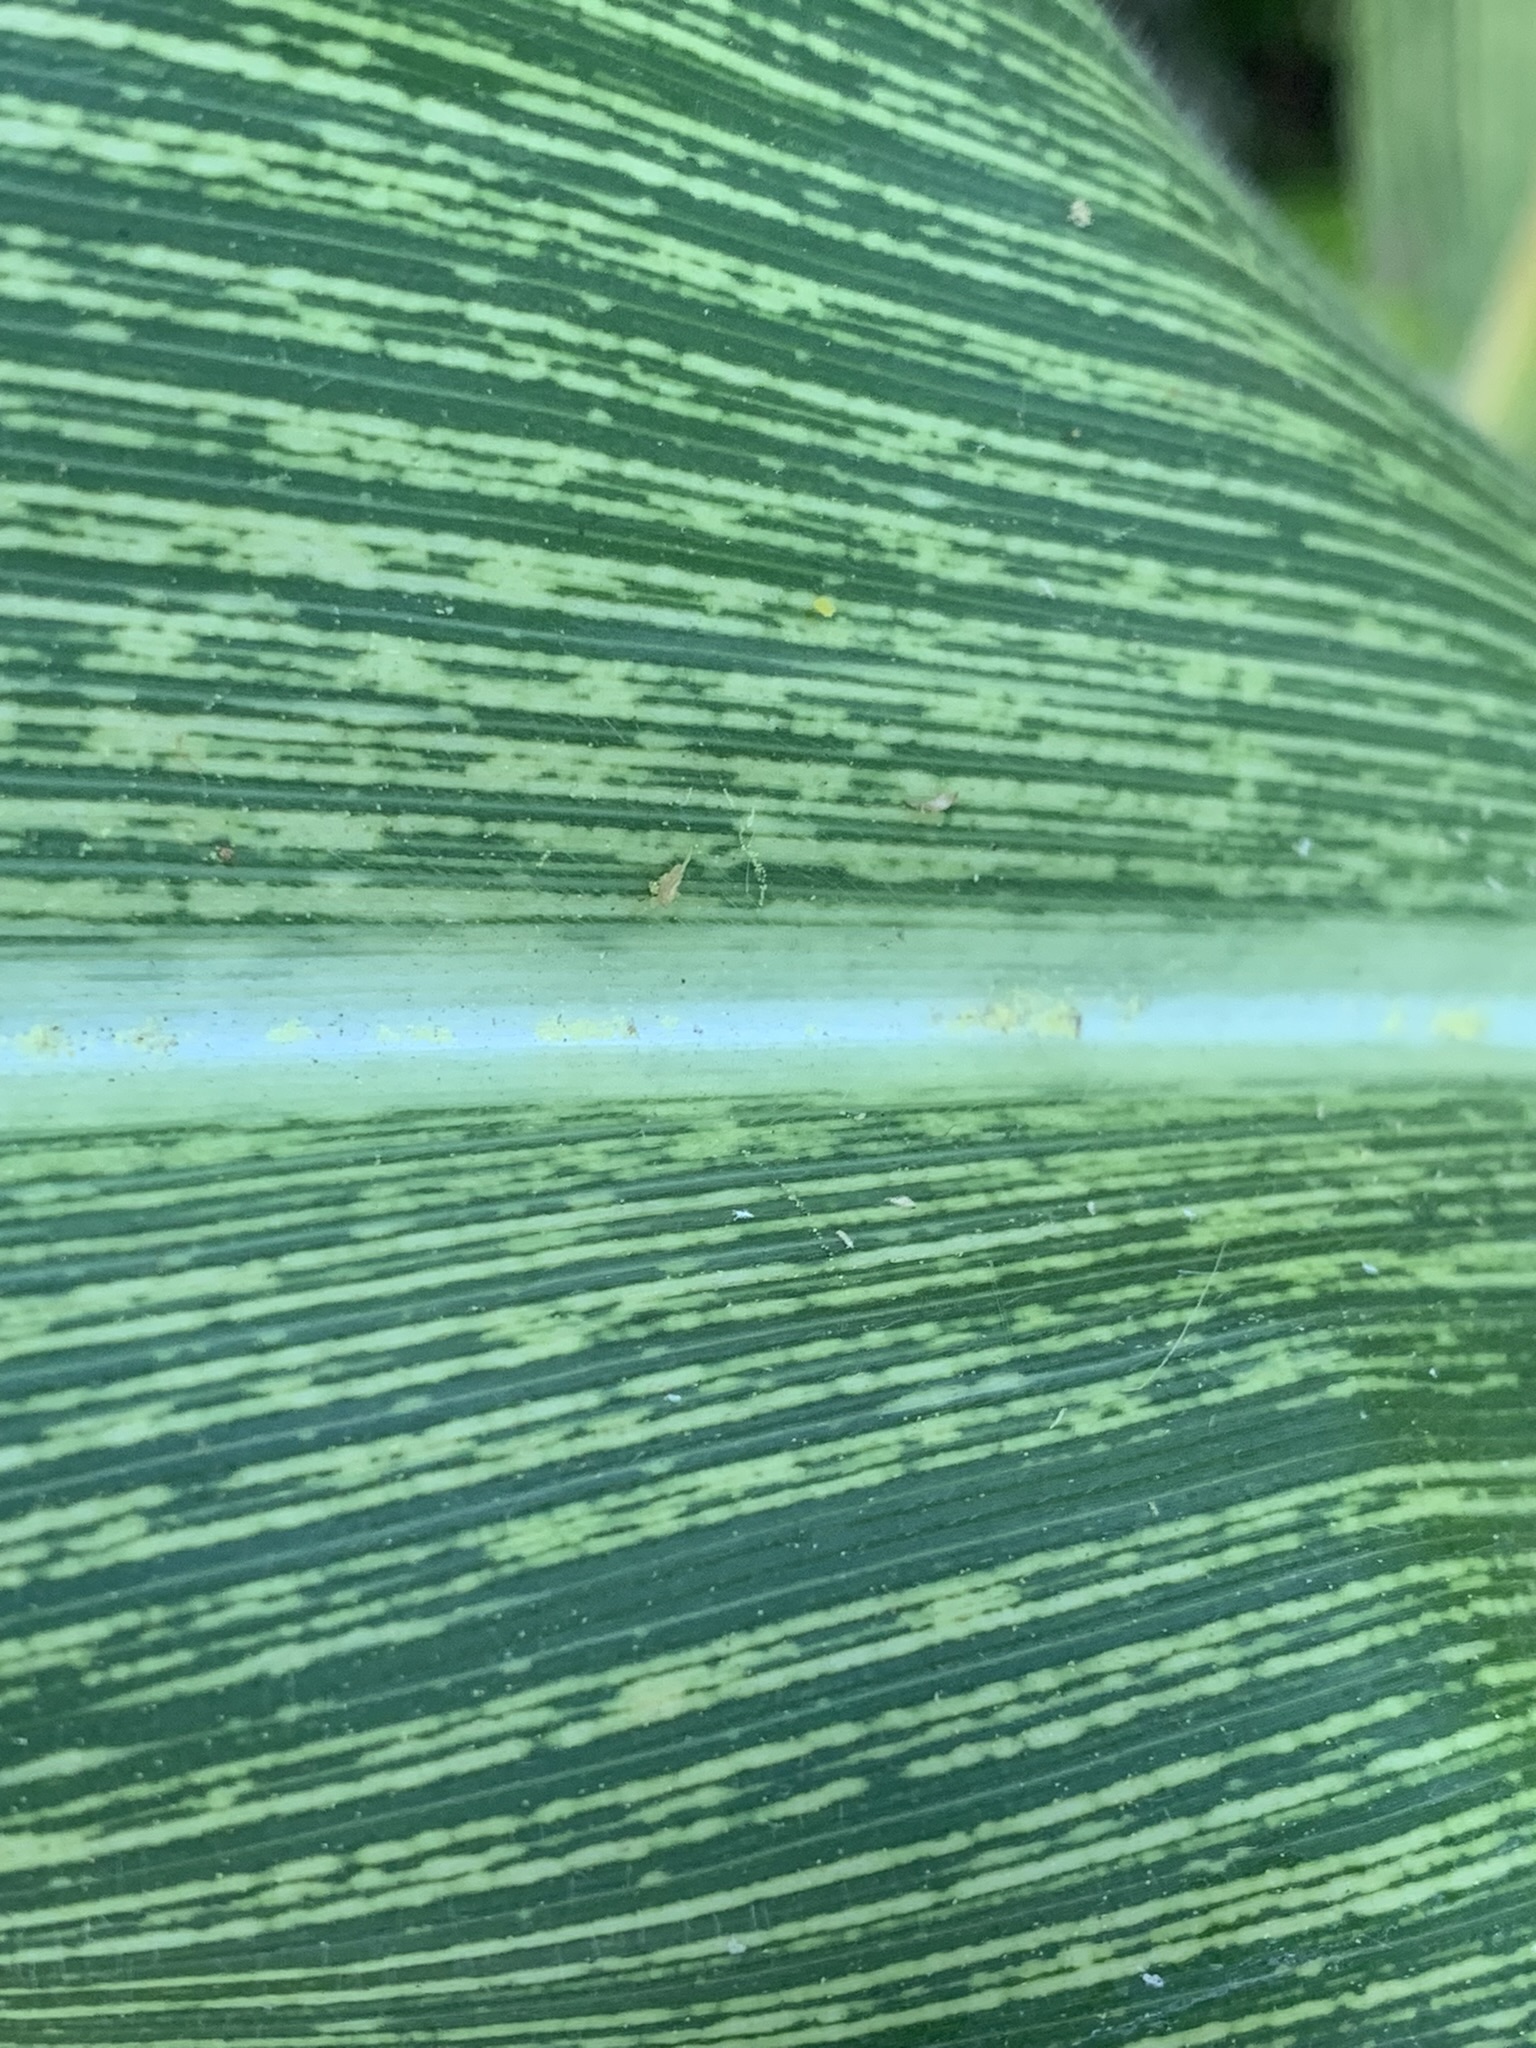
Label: MSV